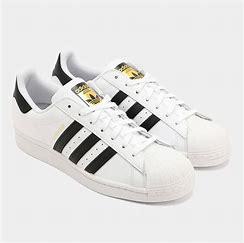
Brand: adidas
Model: Originals Superstar